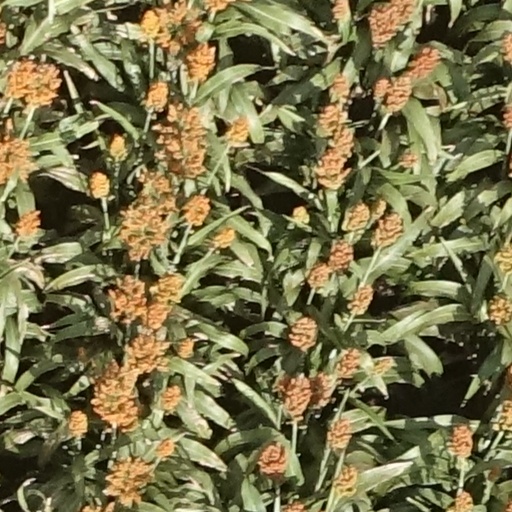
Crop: sorghum